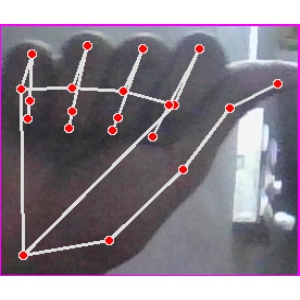
अक्षर: छ